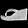
Label: Sandal